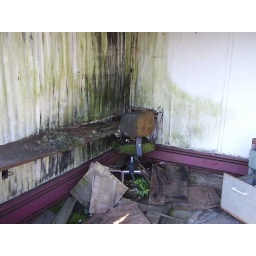
a moss covered office chair in an abandoned recycling plant on rt 37.